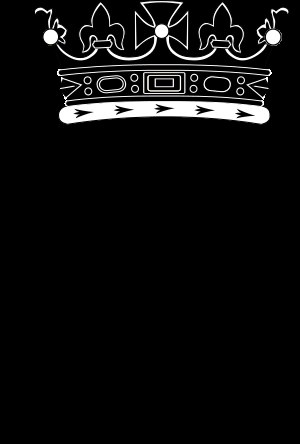
Prins Henry, hertug af Sussex / Titler og prædikater
Monogram
Prins Henry, hertug af Sussex, er kendt som prins Harry og er en britisk prins. Han er yngste søn af prins Charles af Wales og prinsesse Diana af Wales og barnebarn til Elizabeth 2. af Storbritannien. Han er nummer seks i arvefølgen til den britiske trone, der via personalunionen Commonwealth ud over Det Forenede Kongerige Storbritannien og Nordirland regerer over 15 lande og oversøiske territorier. Som kongelig har Prins Henry intet efternavn; men Mountbatten-Windsor anvendes undertiden.